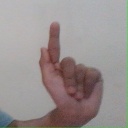
अक्षर: ळ